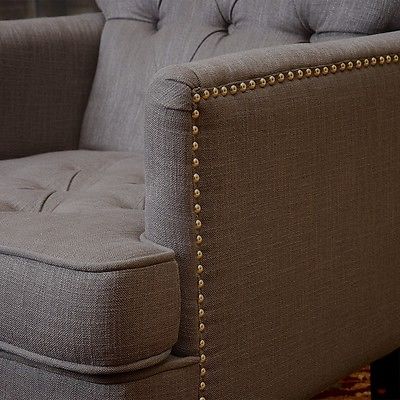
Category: chair